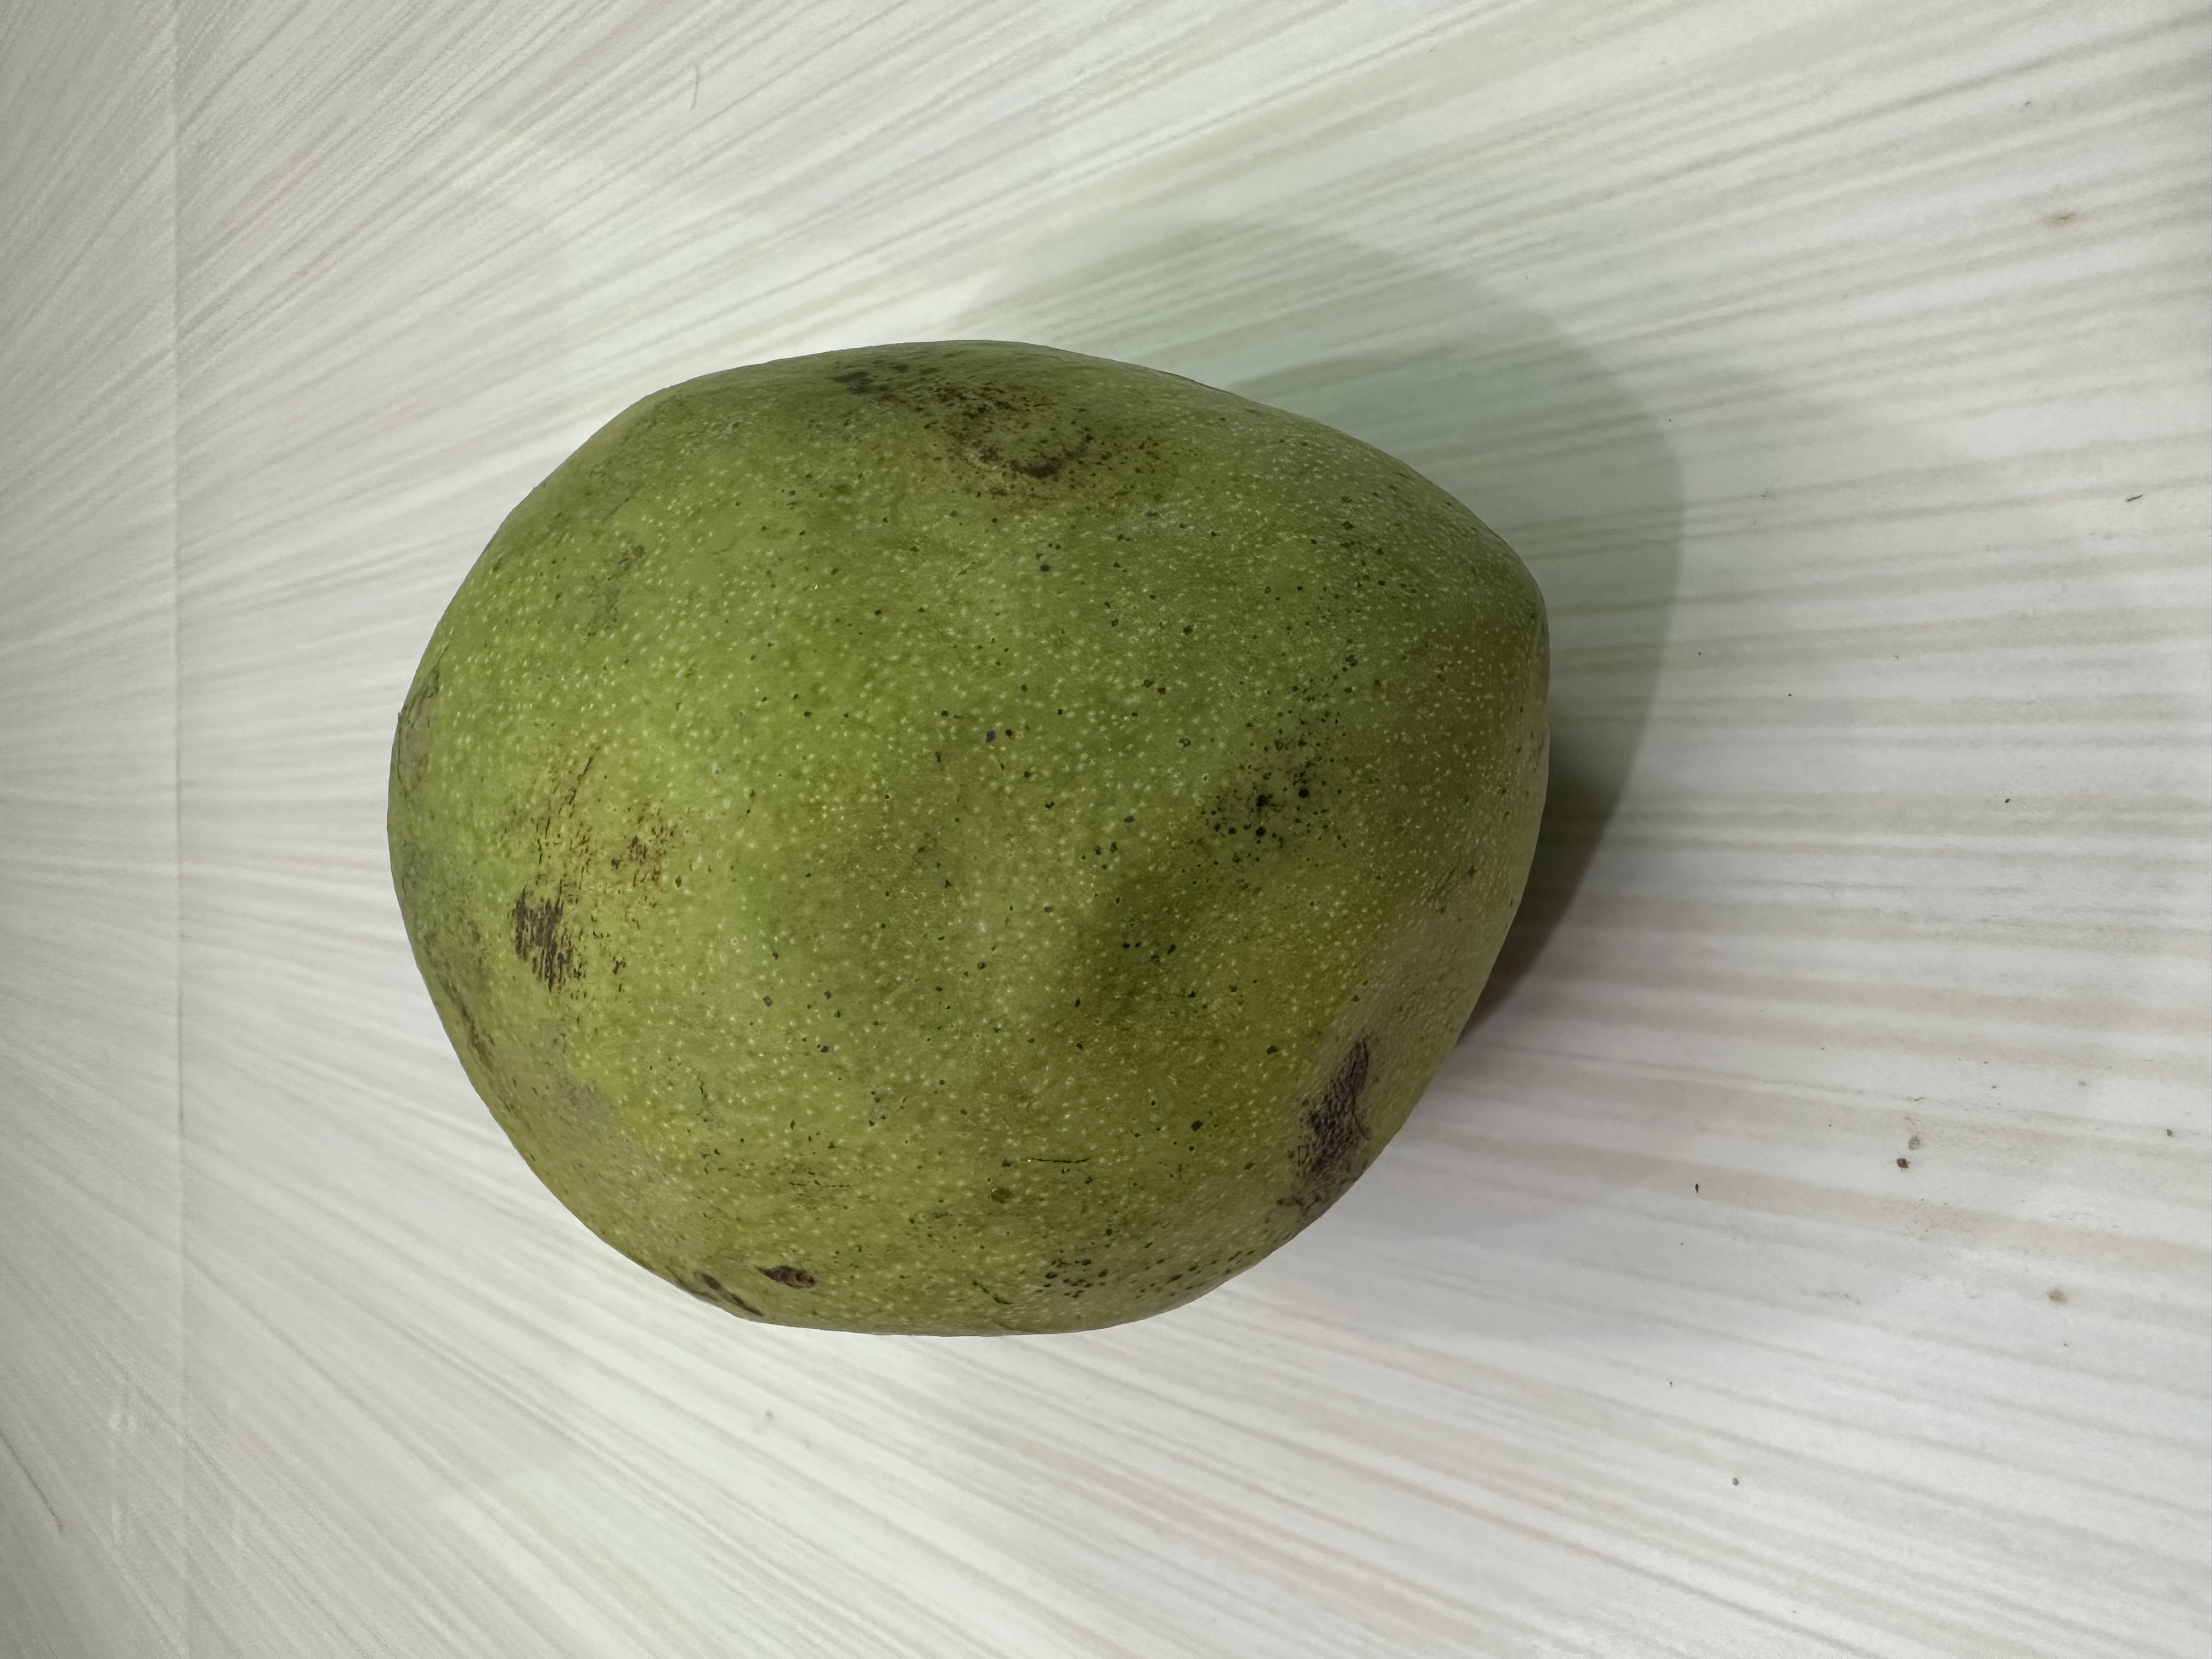
Mango variety: Bari-4